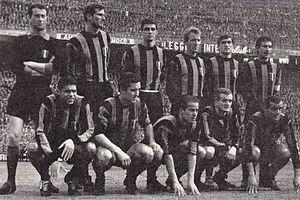
La Coupe des clubs champions européens 1963-1964 a vu la victoire de l'Inter Milan. 31 équipes de 30 associations de football y ont pris part. La compétition s'est terminée le 27 mai 1964 par la finale au Stade Prater à Vienne.